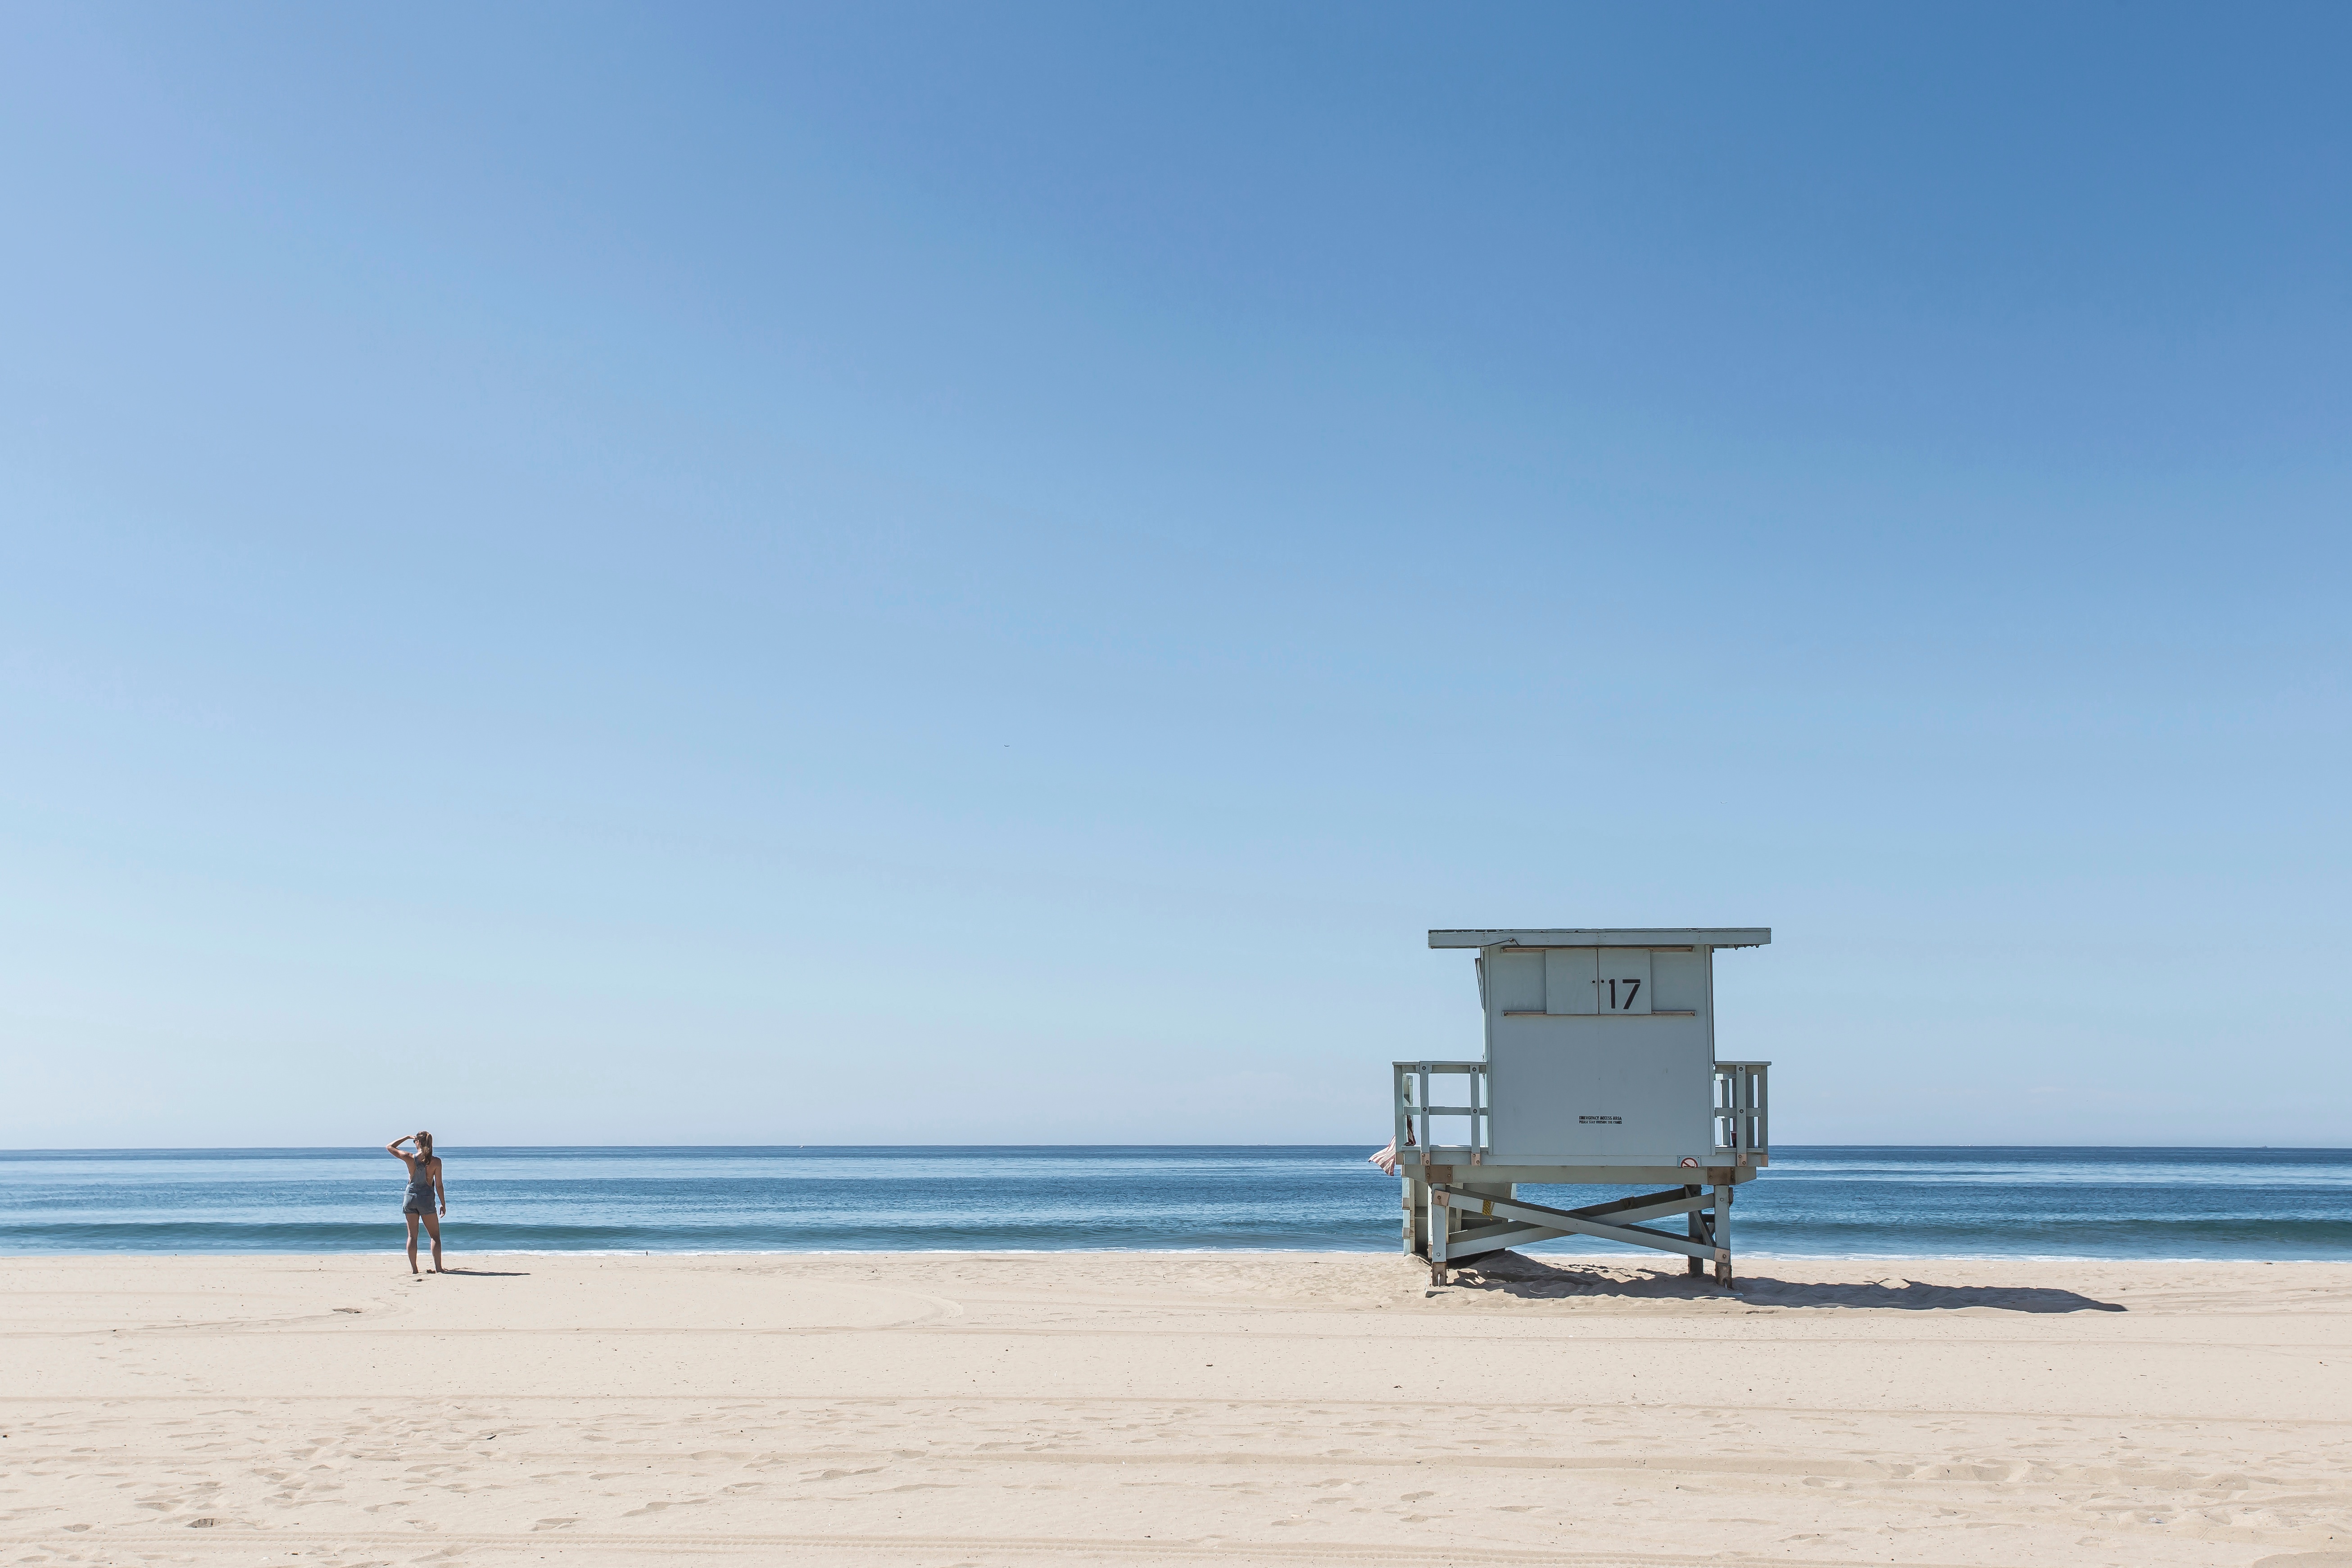
beach, sea, coast, sand, ocean, horizon, sky, shore, lifeguard, vacation, bay, body of water, lifeguard stand